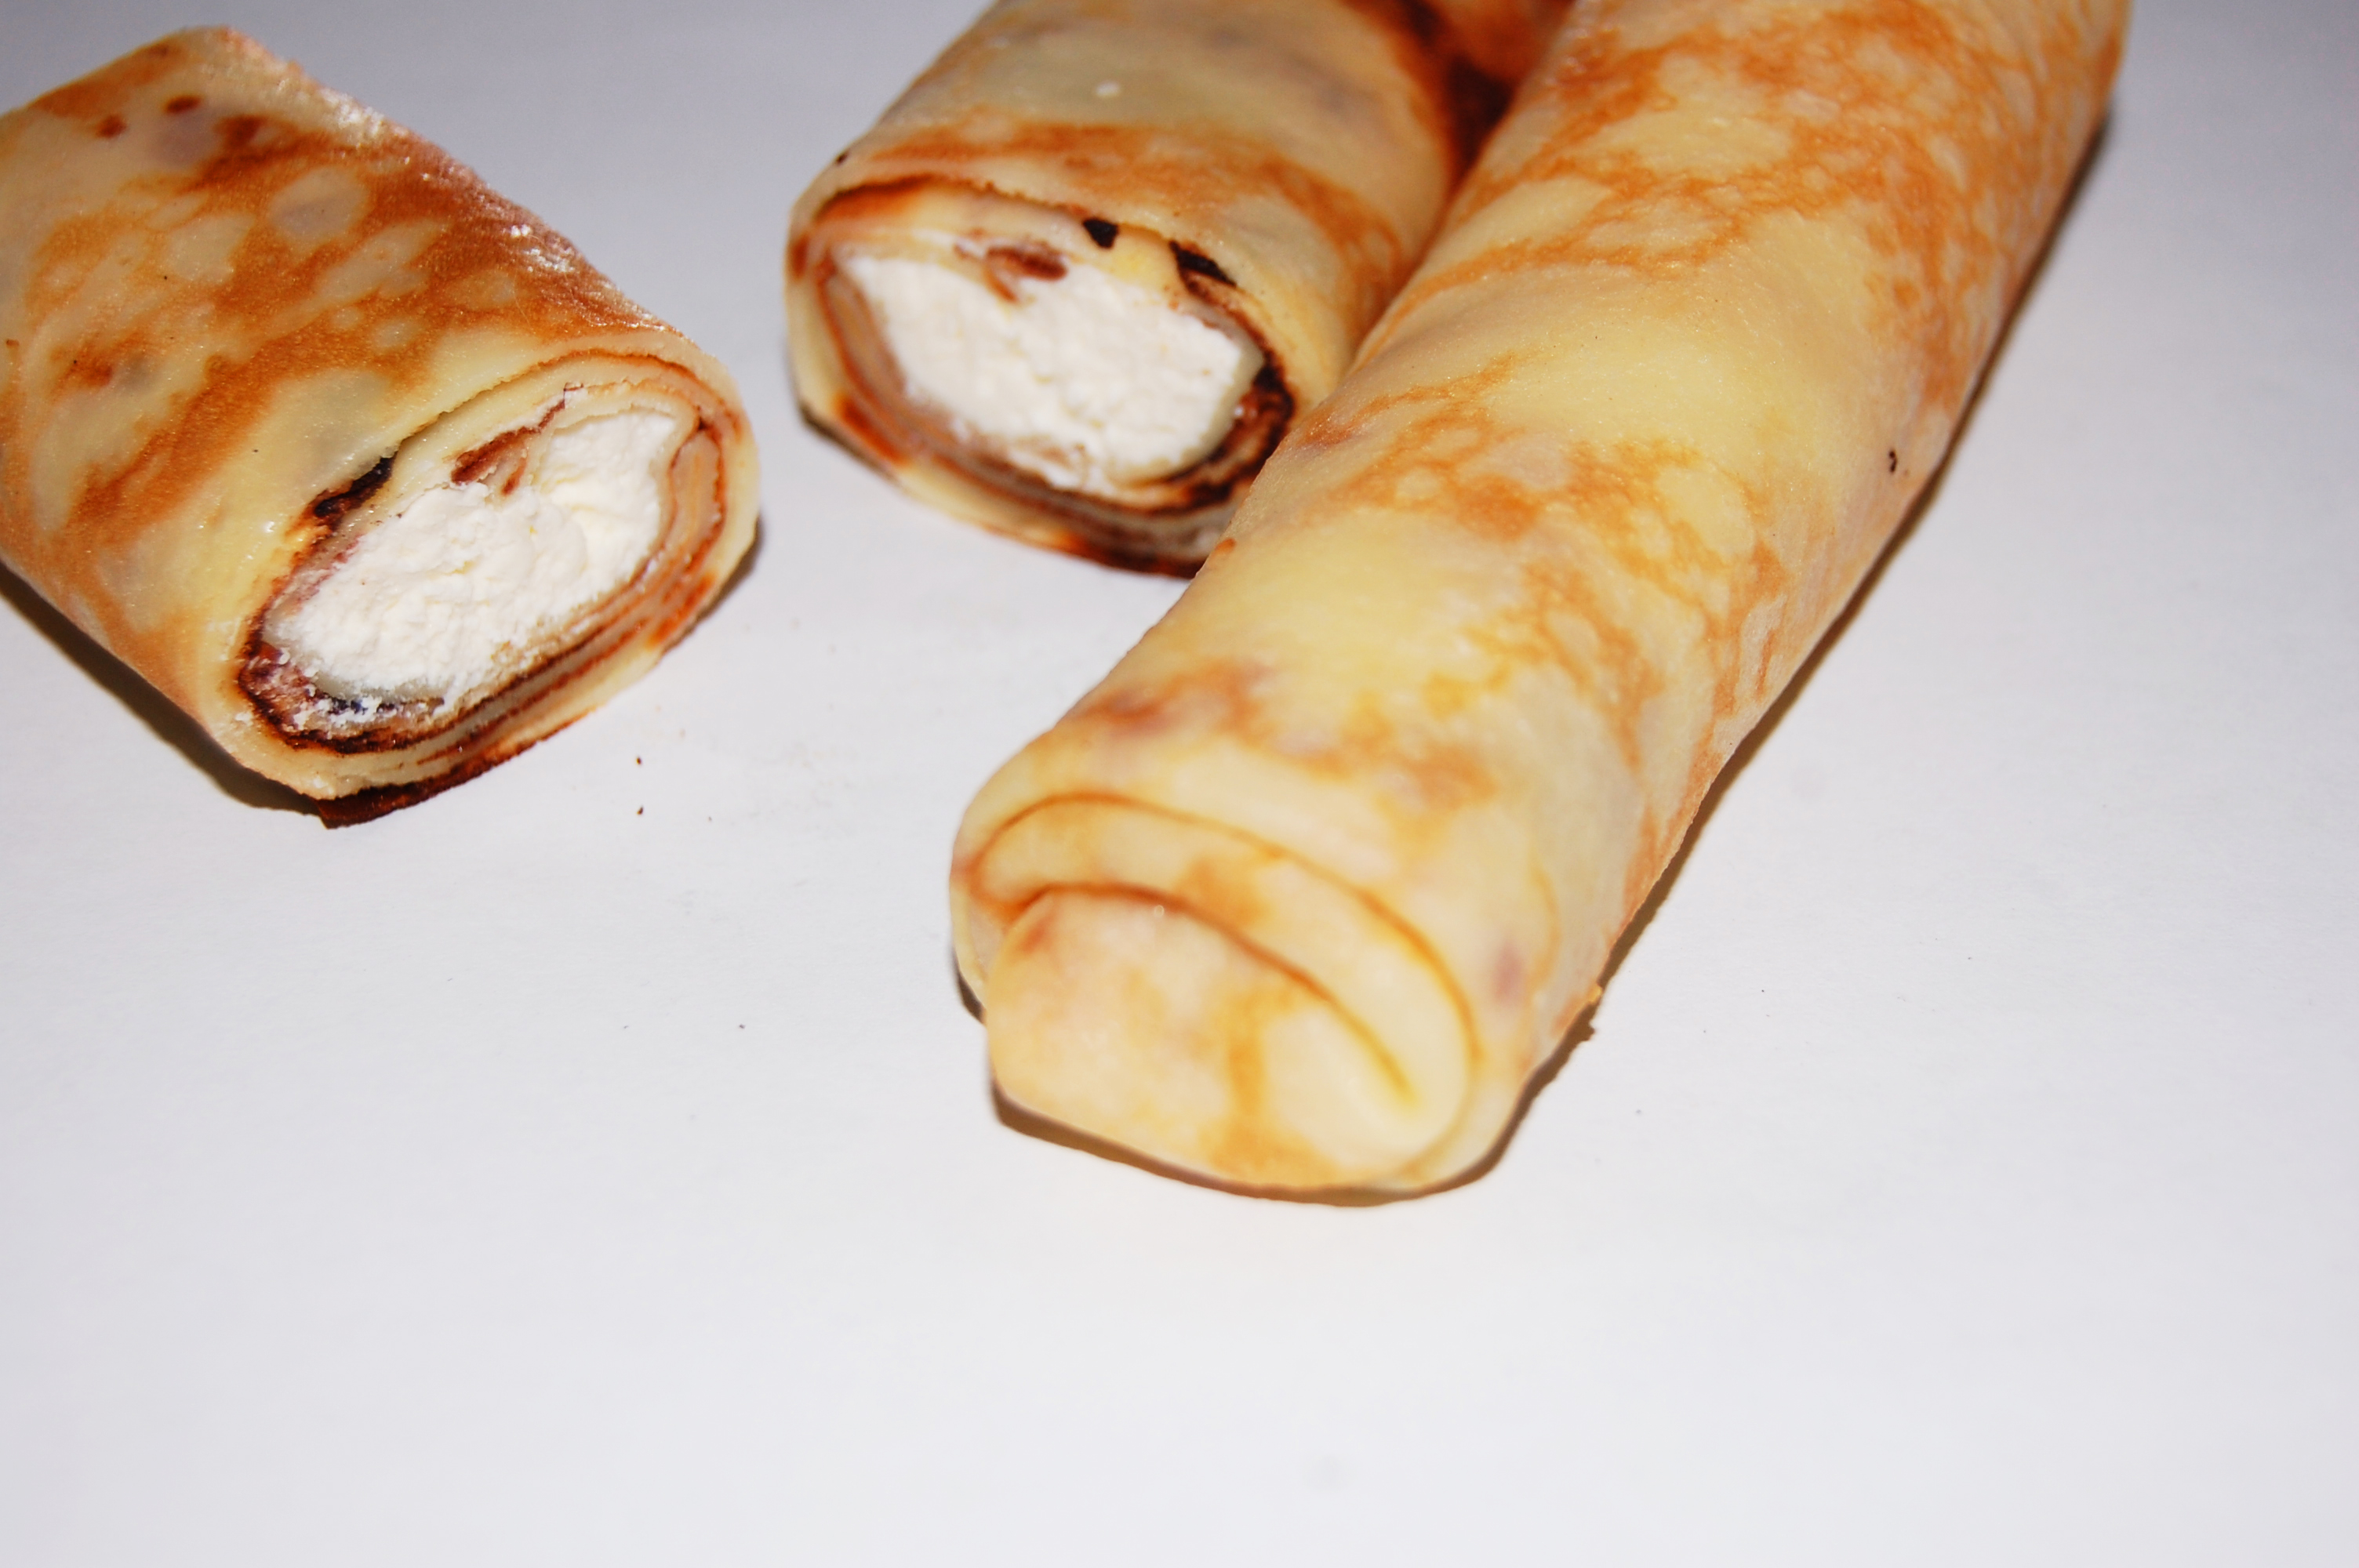
pancakes, food, carnival, stuffing, cottage cheese, meals, delicious, cuisine, cooking, nourishing, useful, health, cook, dish, crepe, breakfast